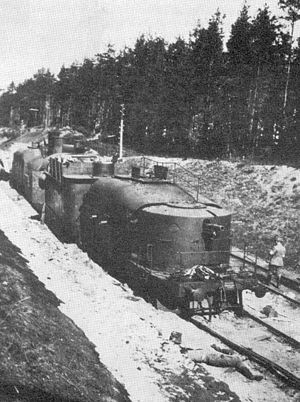
De røde (Finland)
De rødes pansertog under den finske borgerkrig 1918.
"De røde var en af de stridende parter i den finske borgerkrig, og udgik fra Finlands socialdemokratiske partis kamporganisation fra begyndelsen af 1900-tallet. Disse kampgrupper kom i kamp med tilsvarende ""hvide"" beskyttelseskorps særlig efter 1905-revolutionen i Rusland, med åbne kampe i Helsingfors sommeren 1906.